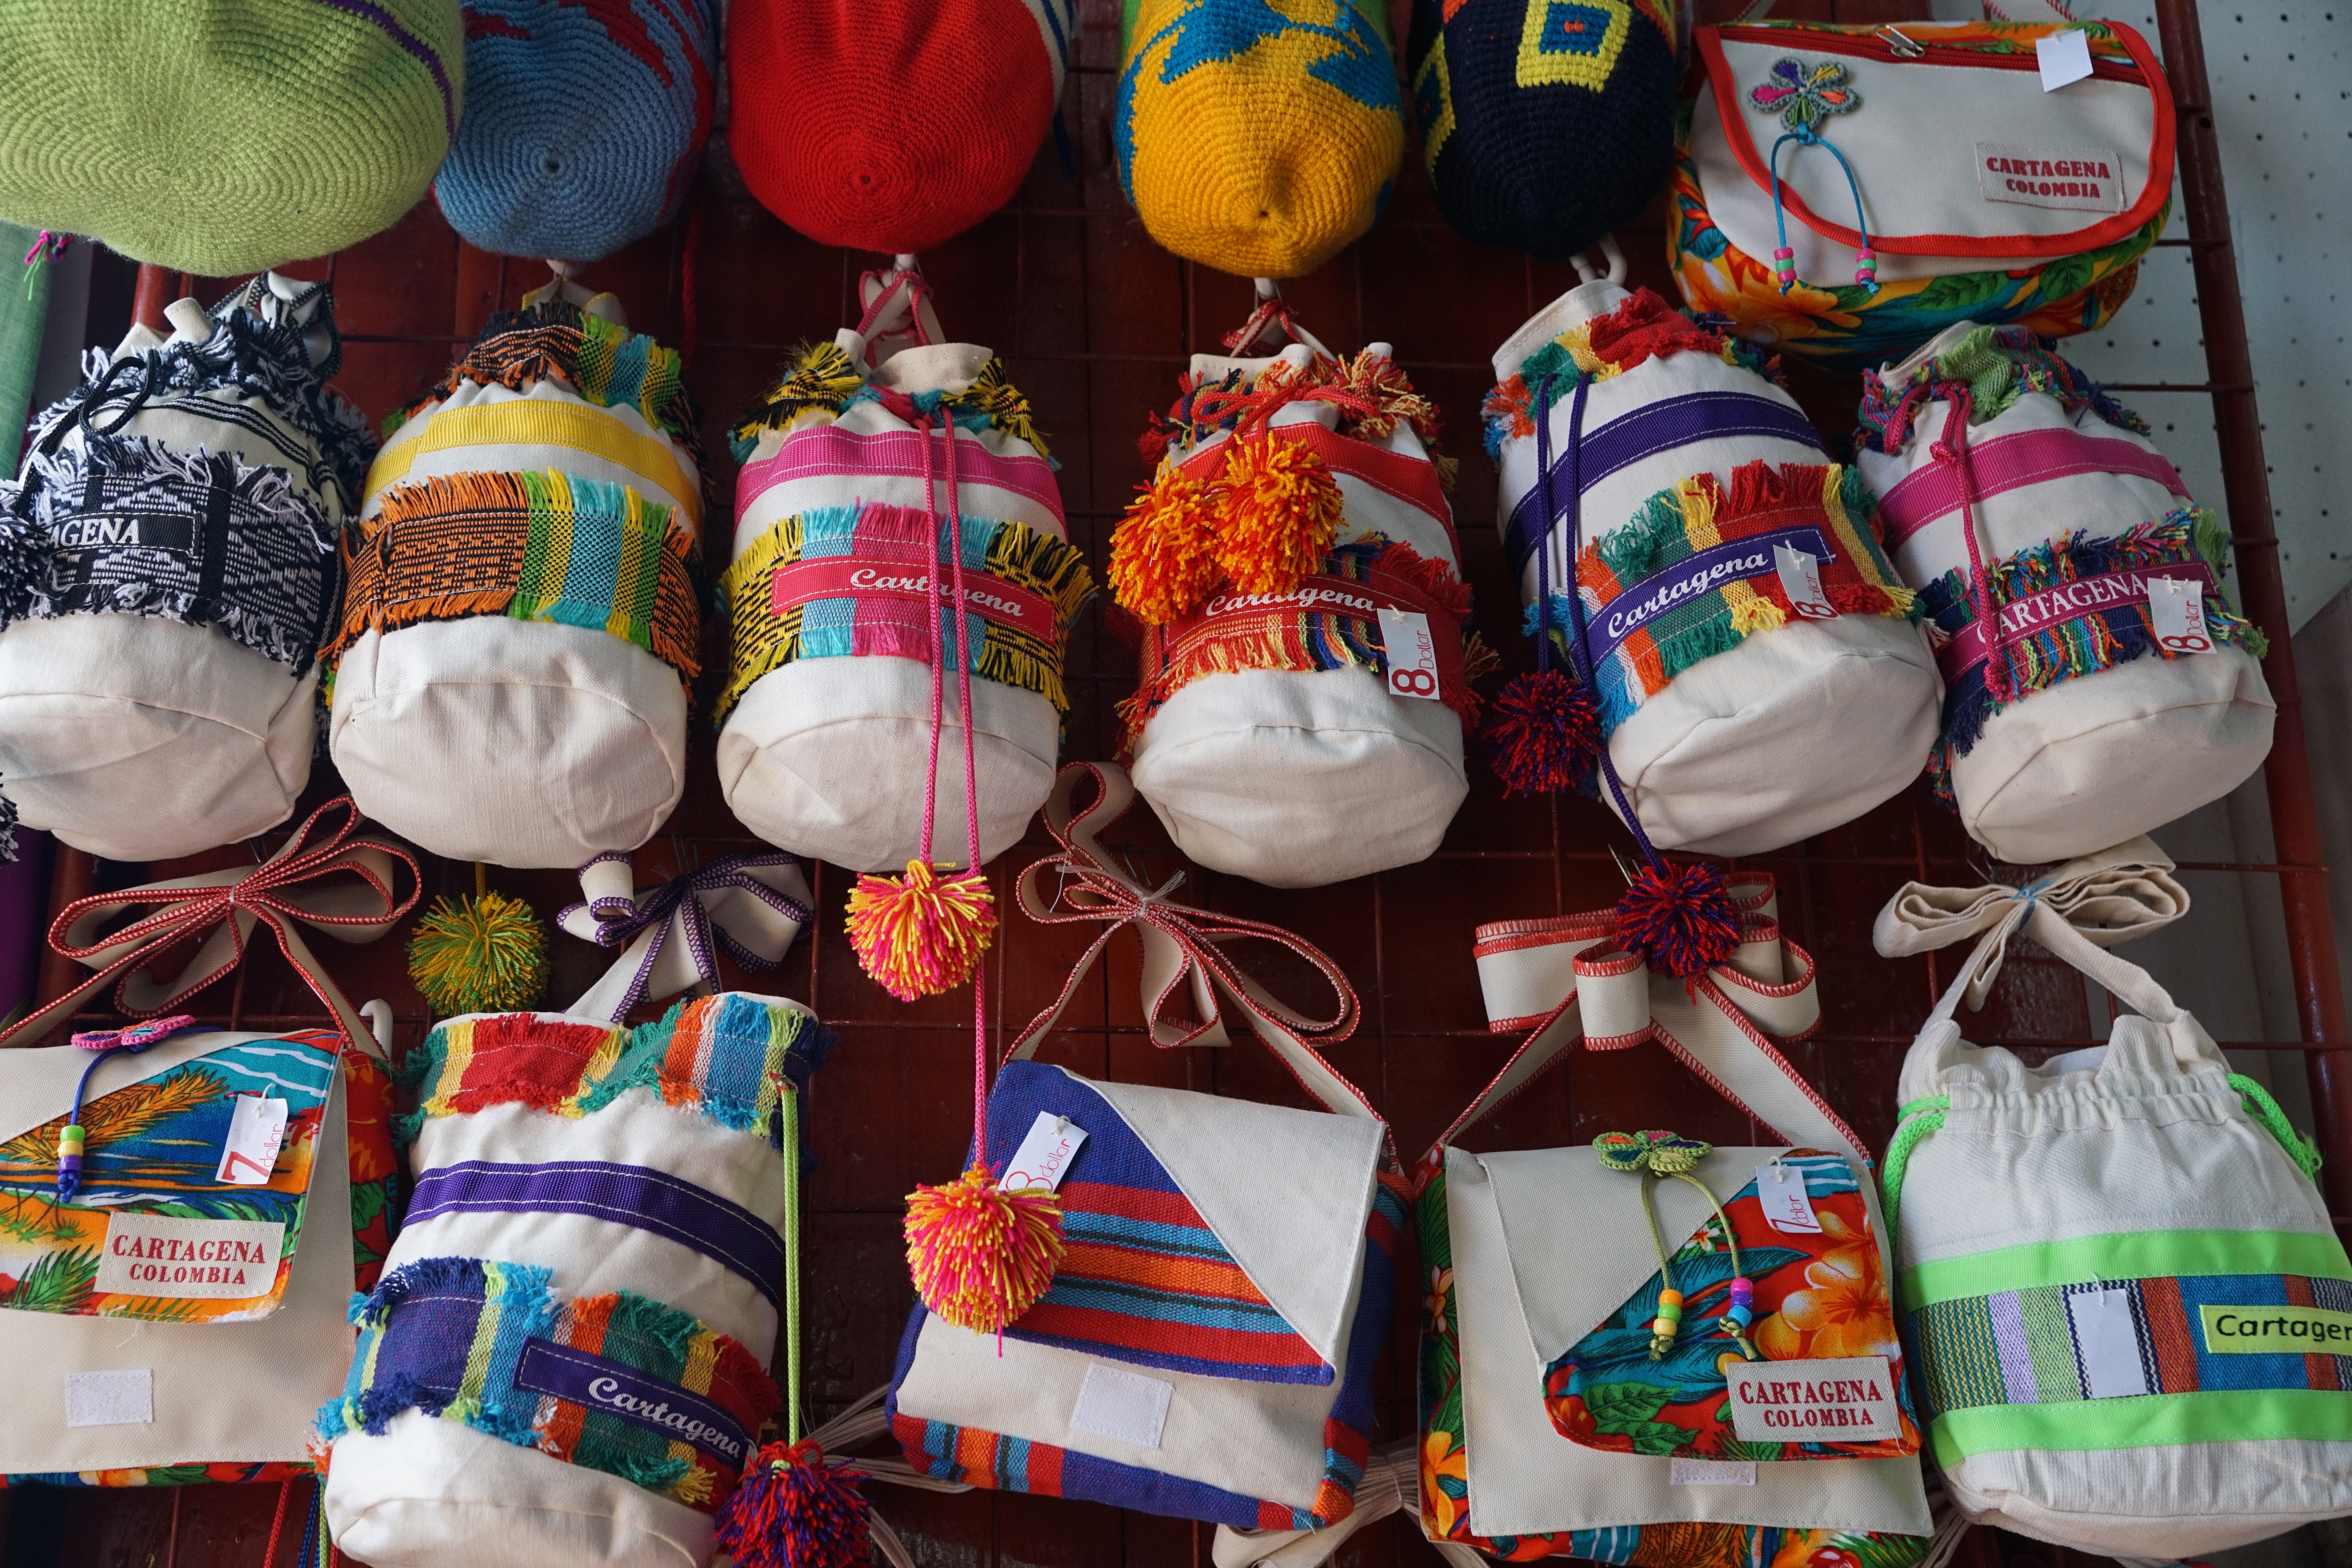
color, market, craft, colorful, textile, art, bags